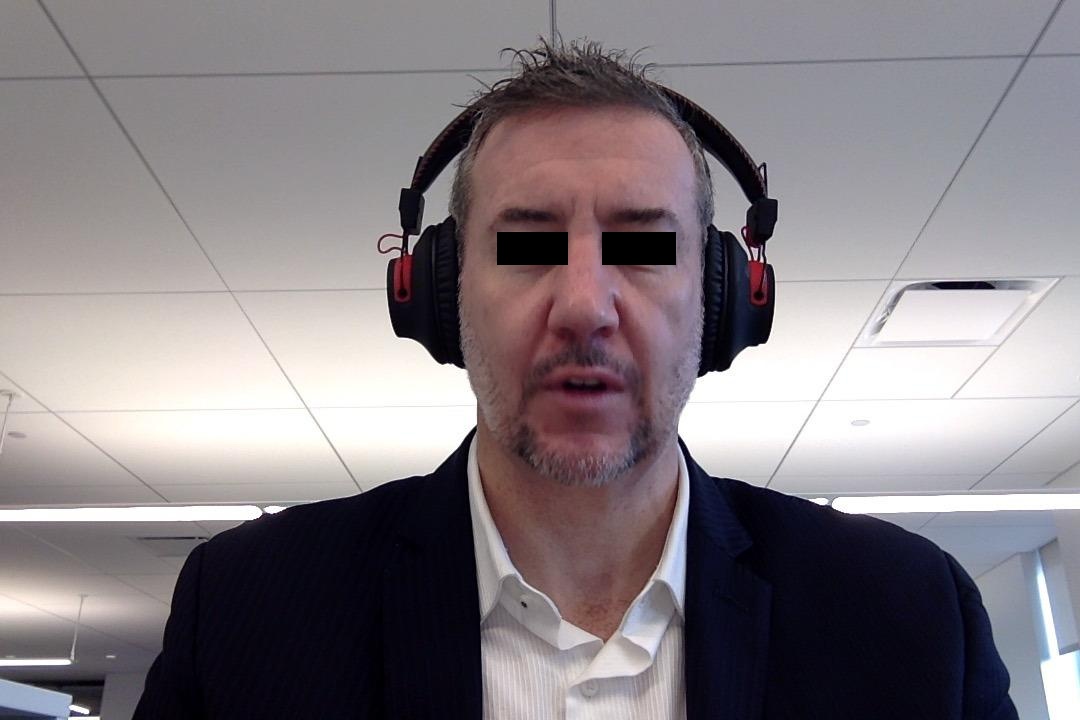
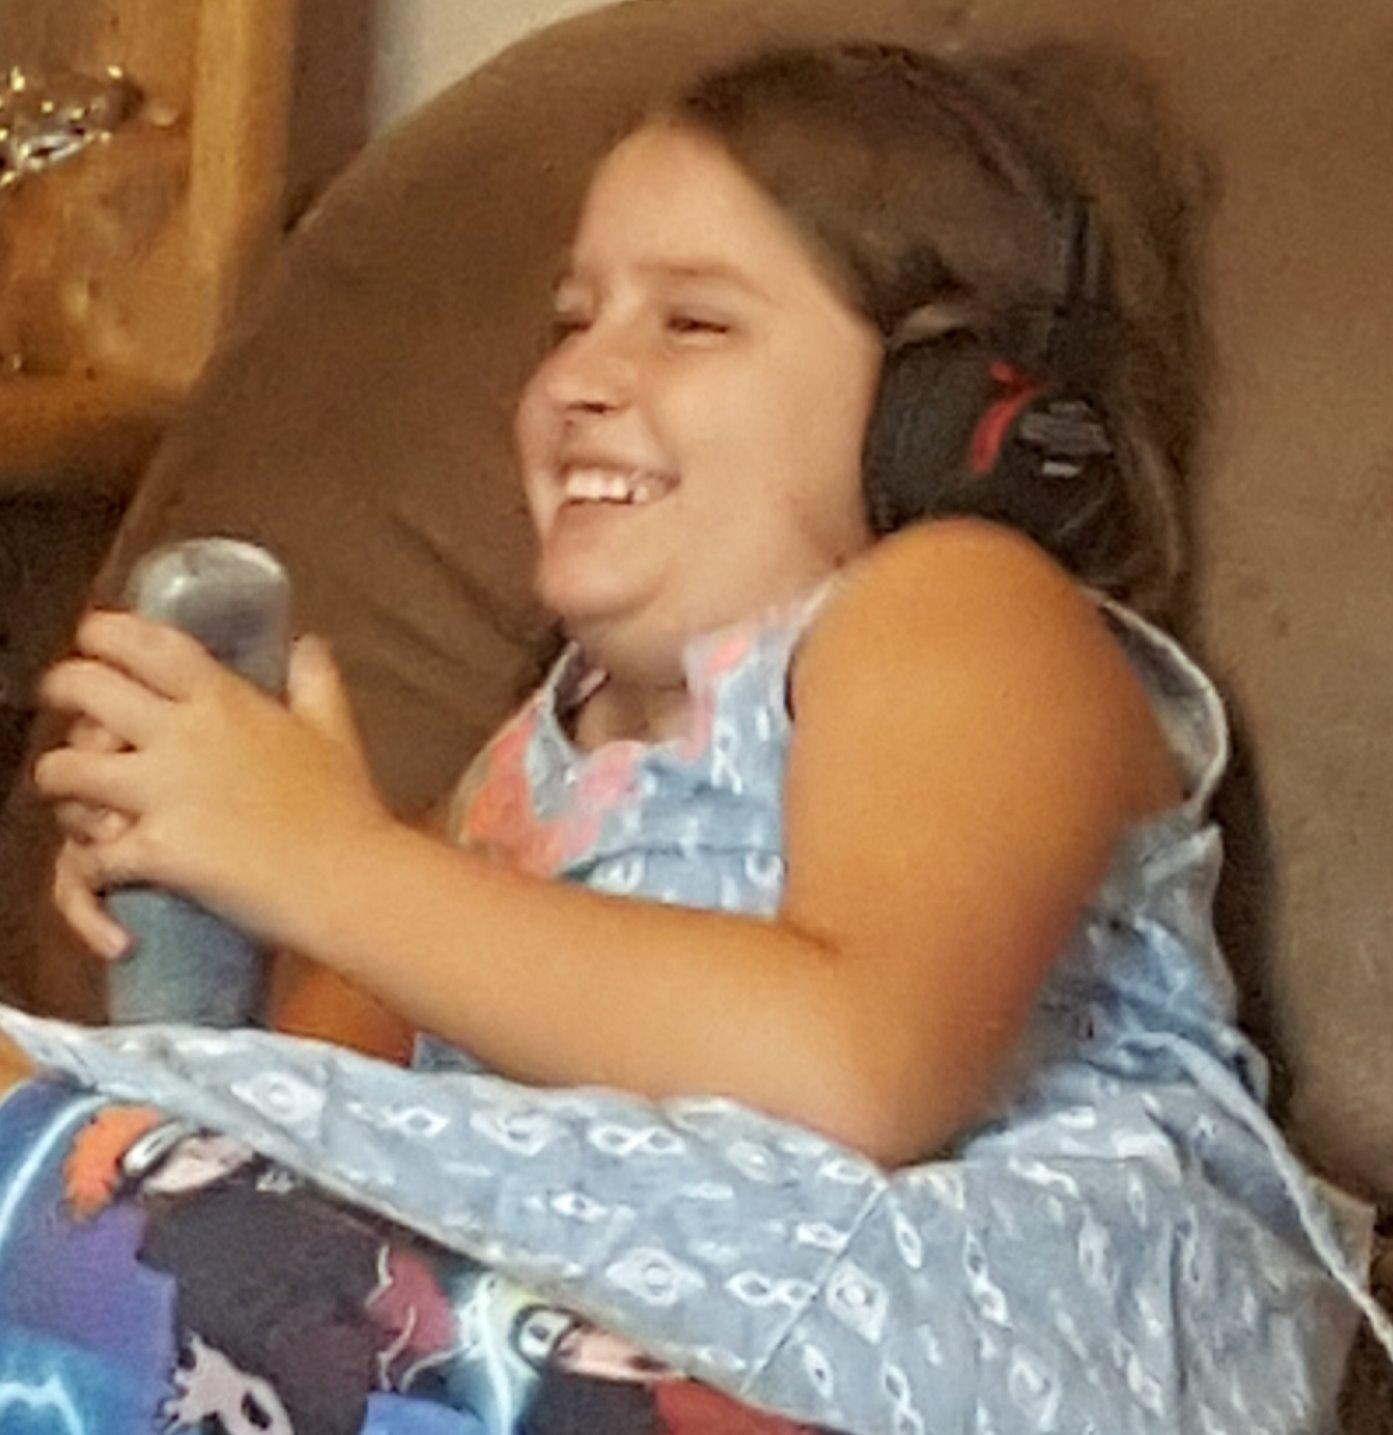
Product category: headphones
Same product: yes